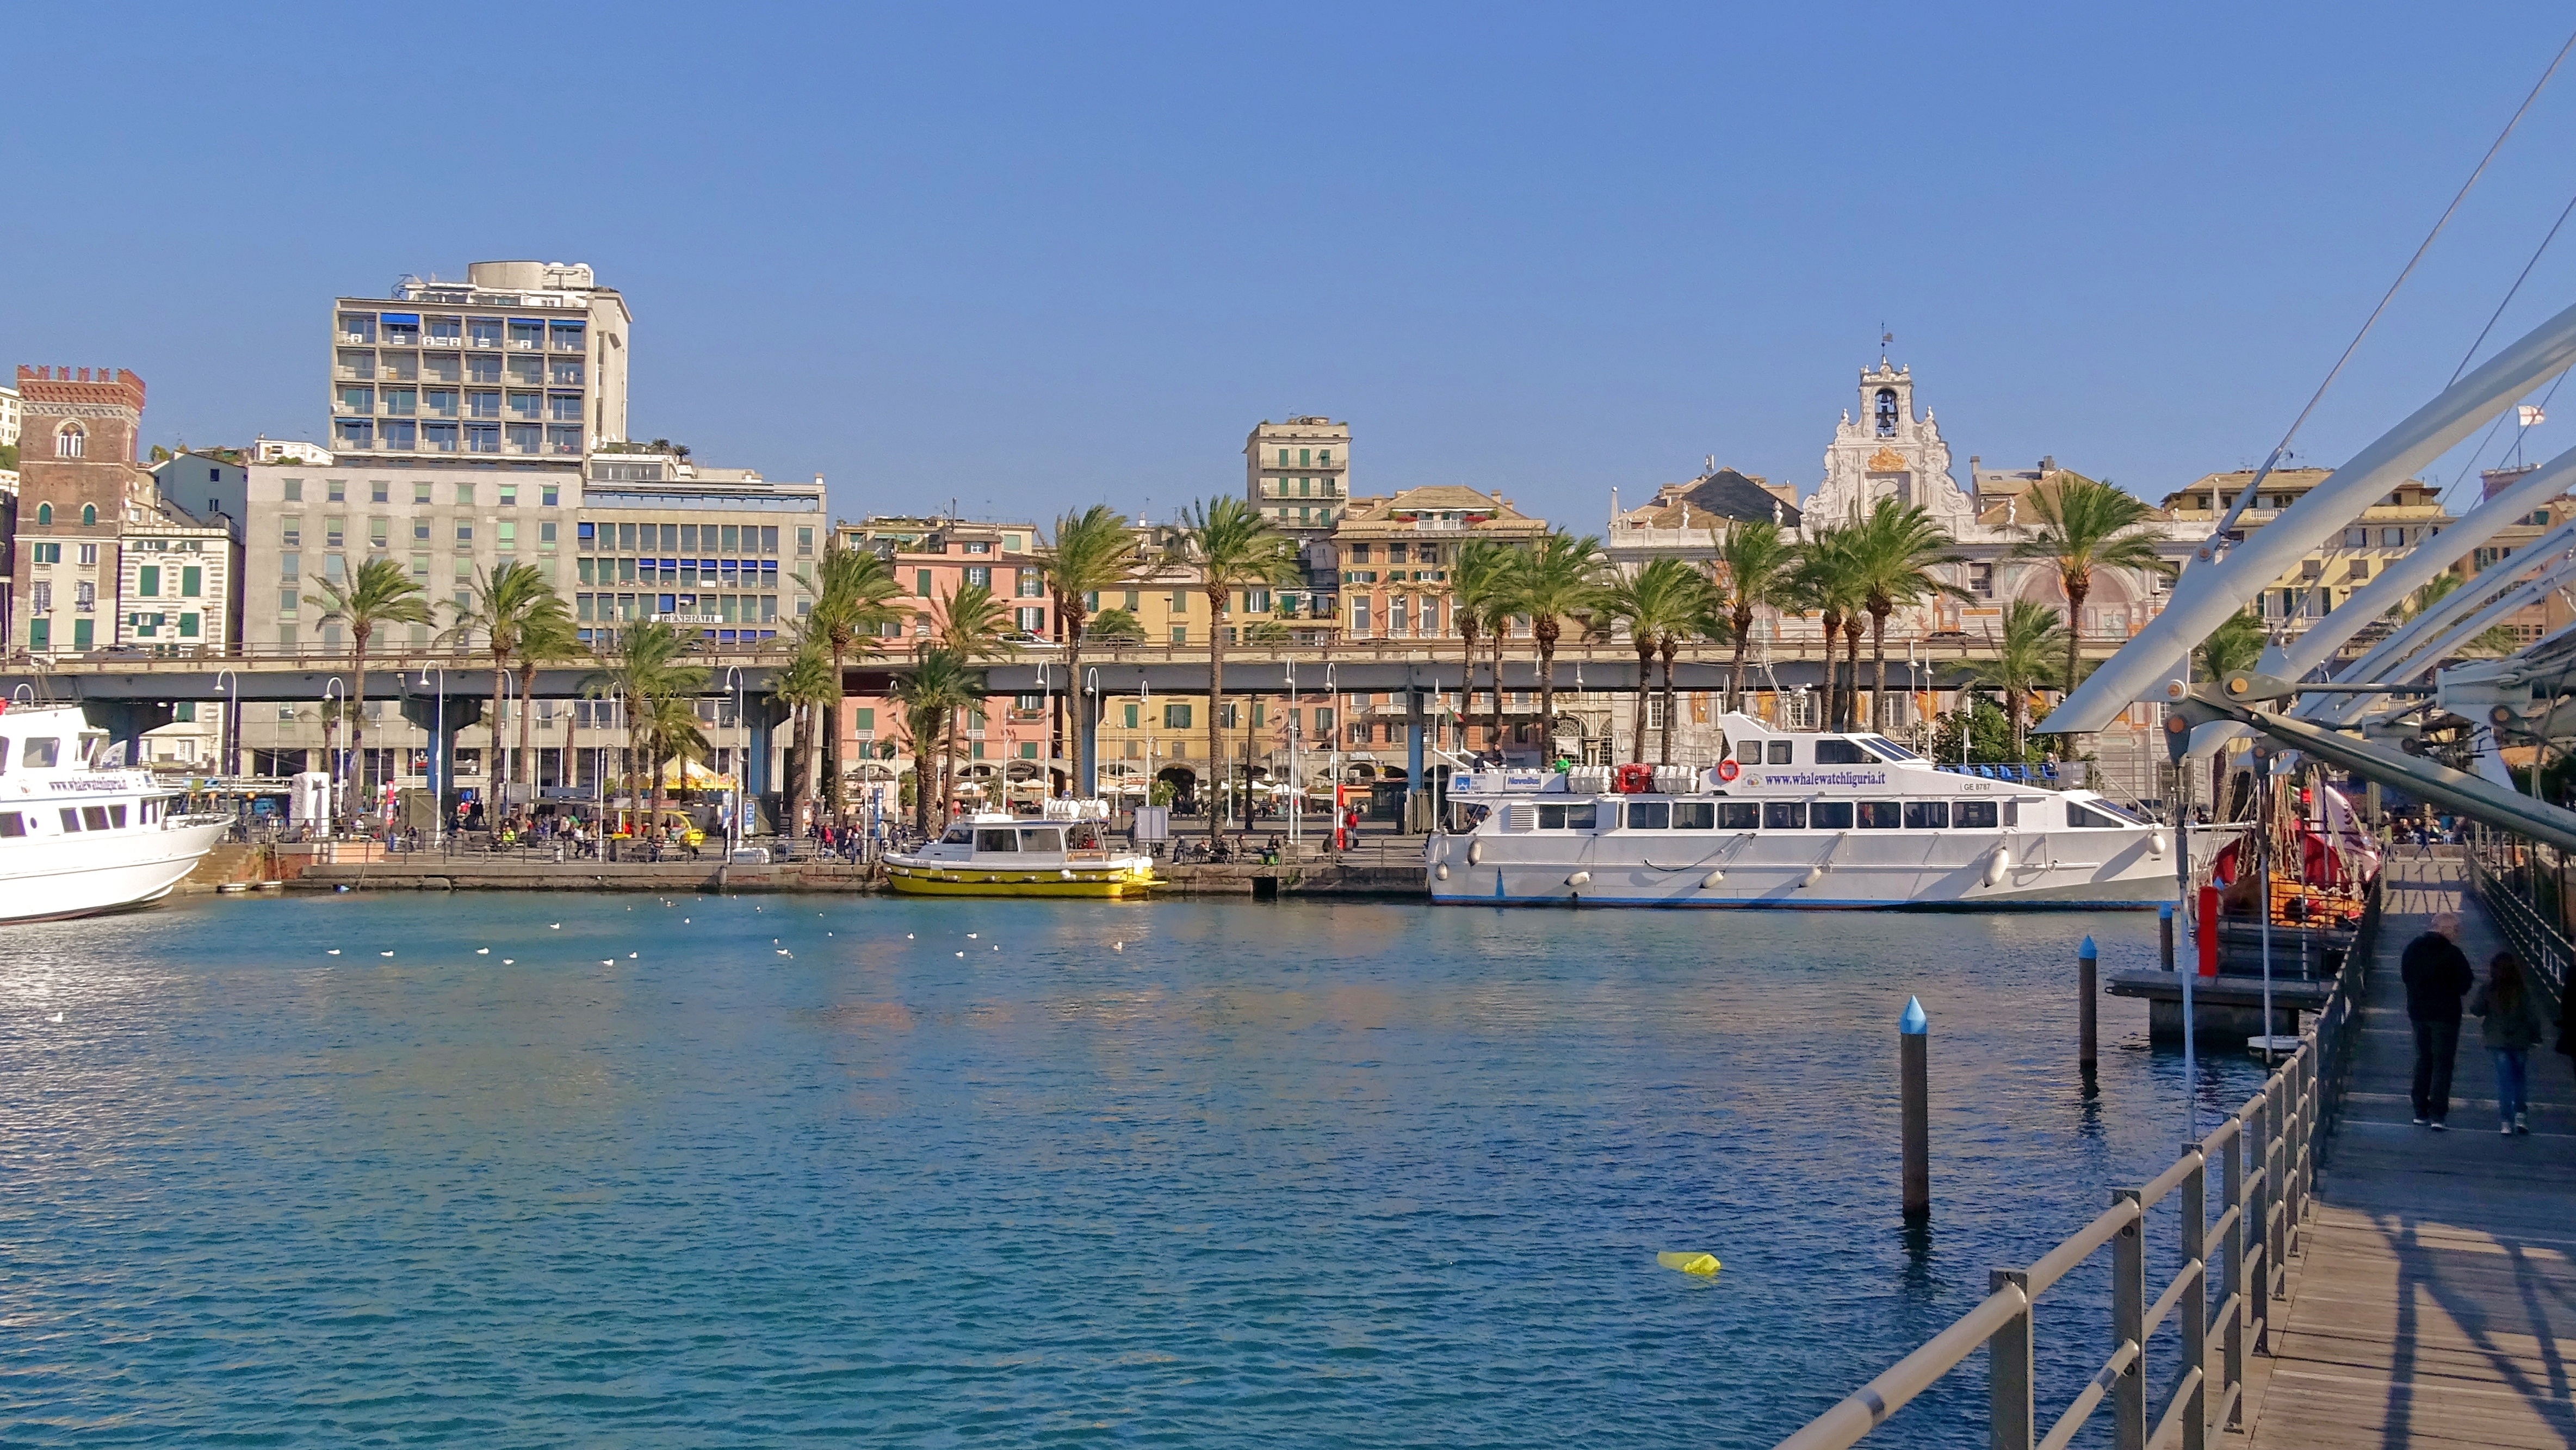
sea, dock, town, palace, city, river, cityscape, vacation, vehicle, bay, italy, harbor, marina, port, tourism, waterway, old town, historic old town, genoa